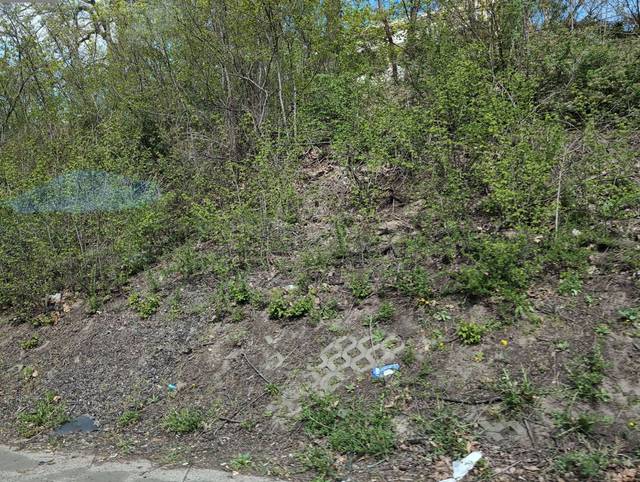
Region: Germany
Coordinates: 52.494, 13.288